Charles Marshall (painter)

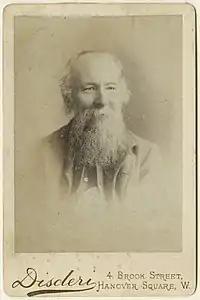

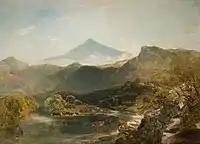
"Ben Nevis and Mountain Stream" (1855)

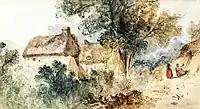
"Landscape"

Charles Marshall, son of Nathan and Mary Marshall, was born on 31 December 1806. He studied oil painting under John Wilson, and at the age of eighteen received a gold medal from the Society of Arts. He became a pupil of Gaetano Marinari, the architectural scenic artist at Drury Lane Theatre, and subsequently developed into one of the most prominent and most successful scene-painters of the day.